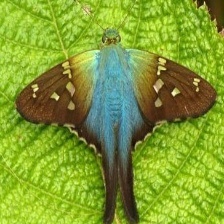
Species: METALMARK